Answer in natural language. How many Beds are visible in the scene? Choose between the following options: 1, 2, 4, 3 or 0
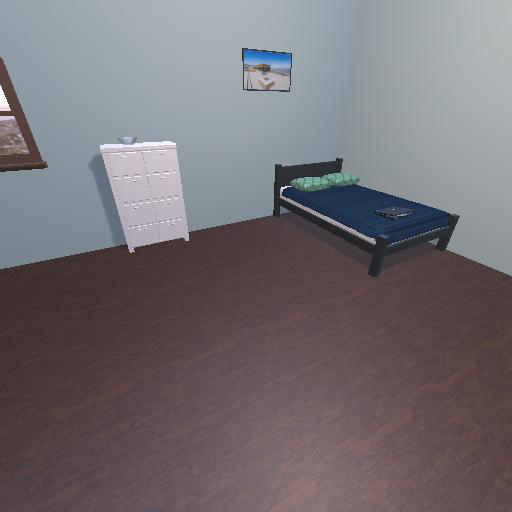
<answer>1</answer>